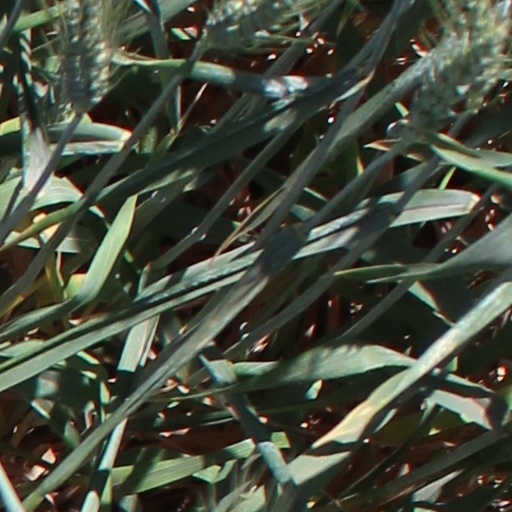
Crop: wheat